Higher education in the Arab world

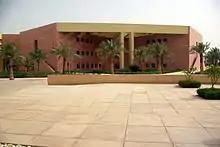
A building on the campus of Education City in Doha, Qatar.

In universities today, Islamic studies, social sciences, and the humanities are typically taught in Arabic, while "hard" sciences, technology, and medicine are usually taught in English or French (based on previous colonial rulers). Instruction in Arabic is almost exclusively carried out in Modern Standard Arabic, as opposed to the various colloquial dialects. Some countries have proposed – and to various degrees, enacted – policies to increase the amount of instruction in Arabic. This so-called "Arabization" of higher education is a highly contested issue that is infused with a variety of political and cultural debates in different Arab countries.